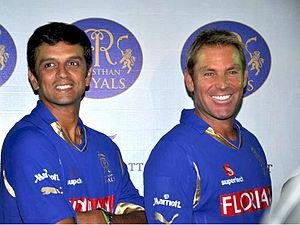
Les Rajasthan Royals sont une franchise indienne de cricket basée à Jaipur, dans le Rajasthan. Fondée en 2008, c'est une des huit équipes inaugurales de l'Indian Premier League, une compétition organisée par la fédération indienne de cricket au format Twenty20. Les Royals remportent en 2008 la première saison de l'IPL.
Les Rajasthan Royals sont une franchise indienne de cricket basée à Jaipur, dans le Rajasthan. Fondée en 2008, c'est une des huit équipes inaugurales de l'Indian Premier League, une compétition organisée par la fédération indienne de cricket au format Twenty20. Les Royals remportent en 2008 la première saison de l'IPL.